Veermata Jijabai Technological Institute

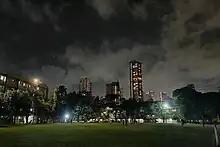
Hostel ground

VJTI is an academically and administratively autonomous institute, but it is affiliated to the University of Mumbai. The institute is financially supported by the Government of Maharashtra.